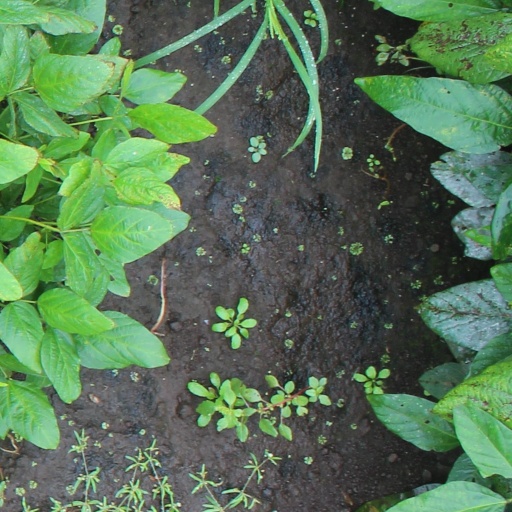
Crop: soybean